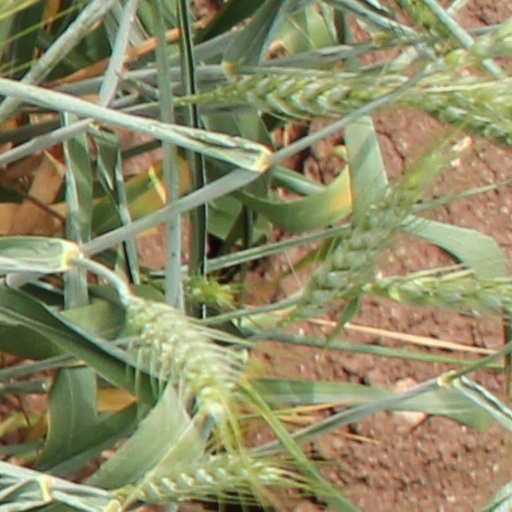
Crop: wheat